Typhoon Alice (1979)

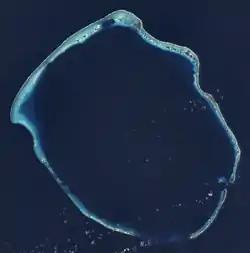
Satellite image of Enewetak Atoll in 2014

In its earlier stages of development, Alice passed near several of the Marshall Islands. At the time, nuclear waste cleanup operations were ongoing at Enewetak Atoll following the United States' postwar nuclear tests there. On January 4, storm preparations were ordered for military assets on the atoll, beaching boats, evacuating cargo ships, and securing buildings. Most personnel stationed at Lojwa Camp were evacuated to Enewetak Camp. The center of the storm tracked within northeast of Kwajalein Atoll on the morning January 4 before passing within south of Enewetak two days later. Rough surf at Kwajalein damaged breakwaters and piers. Sustained winds there reached with gusts to . Significant shoreline damage occurred along the lagoon-facing shores of the Kwajalein Missile Range, compounded by Alice's nearly stationary movement.